Les martyrs

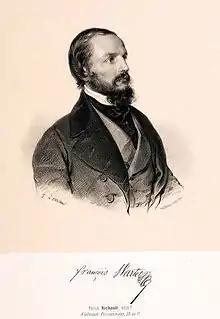
François Wartel sang Néarque at the 1840 premiere.

Armenia has been conquered by the Romans, and they have decreed that Christianity, which has a significant following in the country, must be destroyed and its followers put to death. Pauline had been in love with the Roman general, Sévère, but had married Polyeucte after pressure from her father, Félix, who told her that Sévère had been killed in battle.